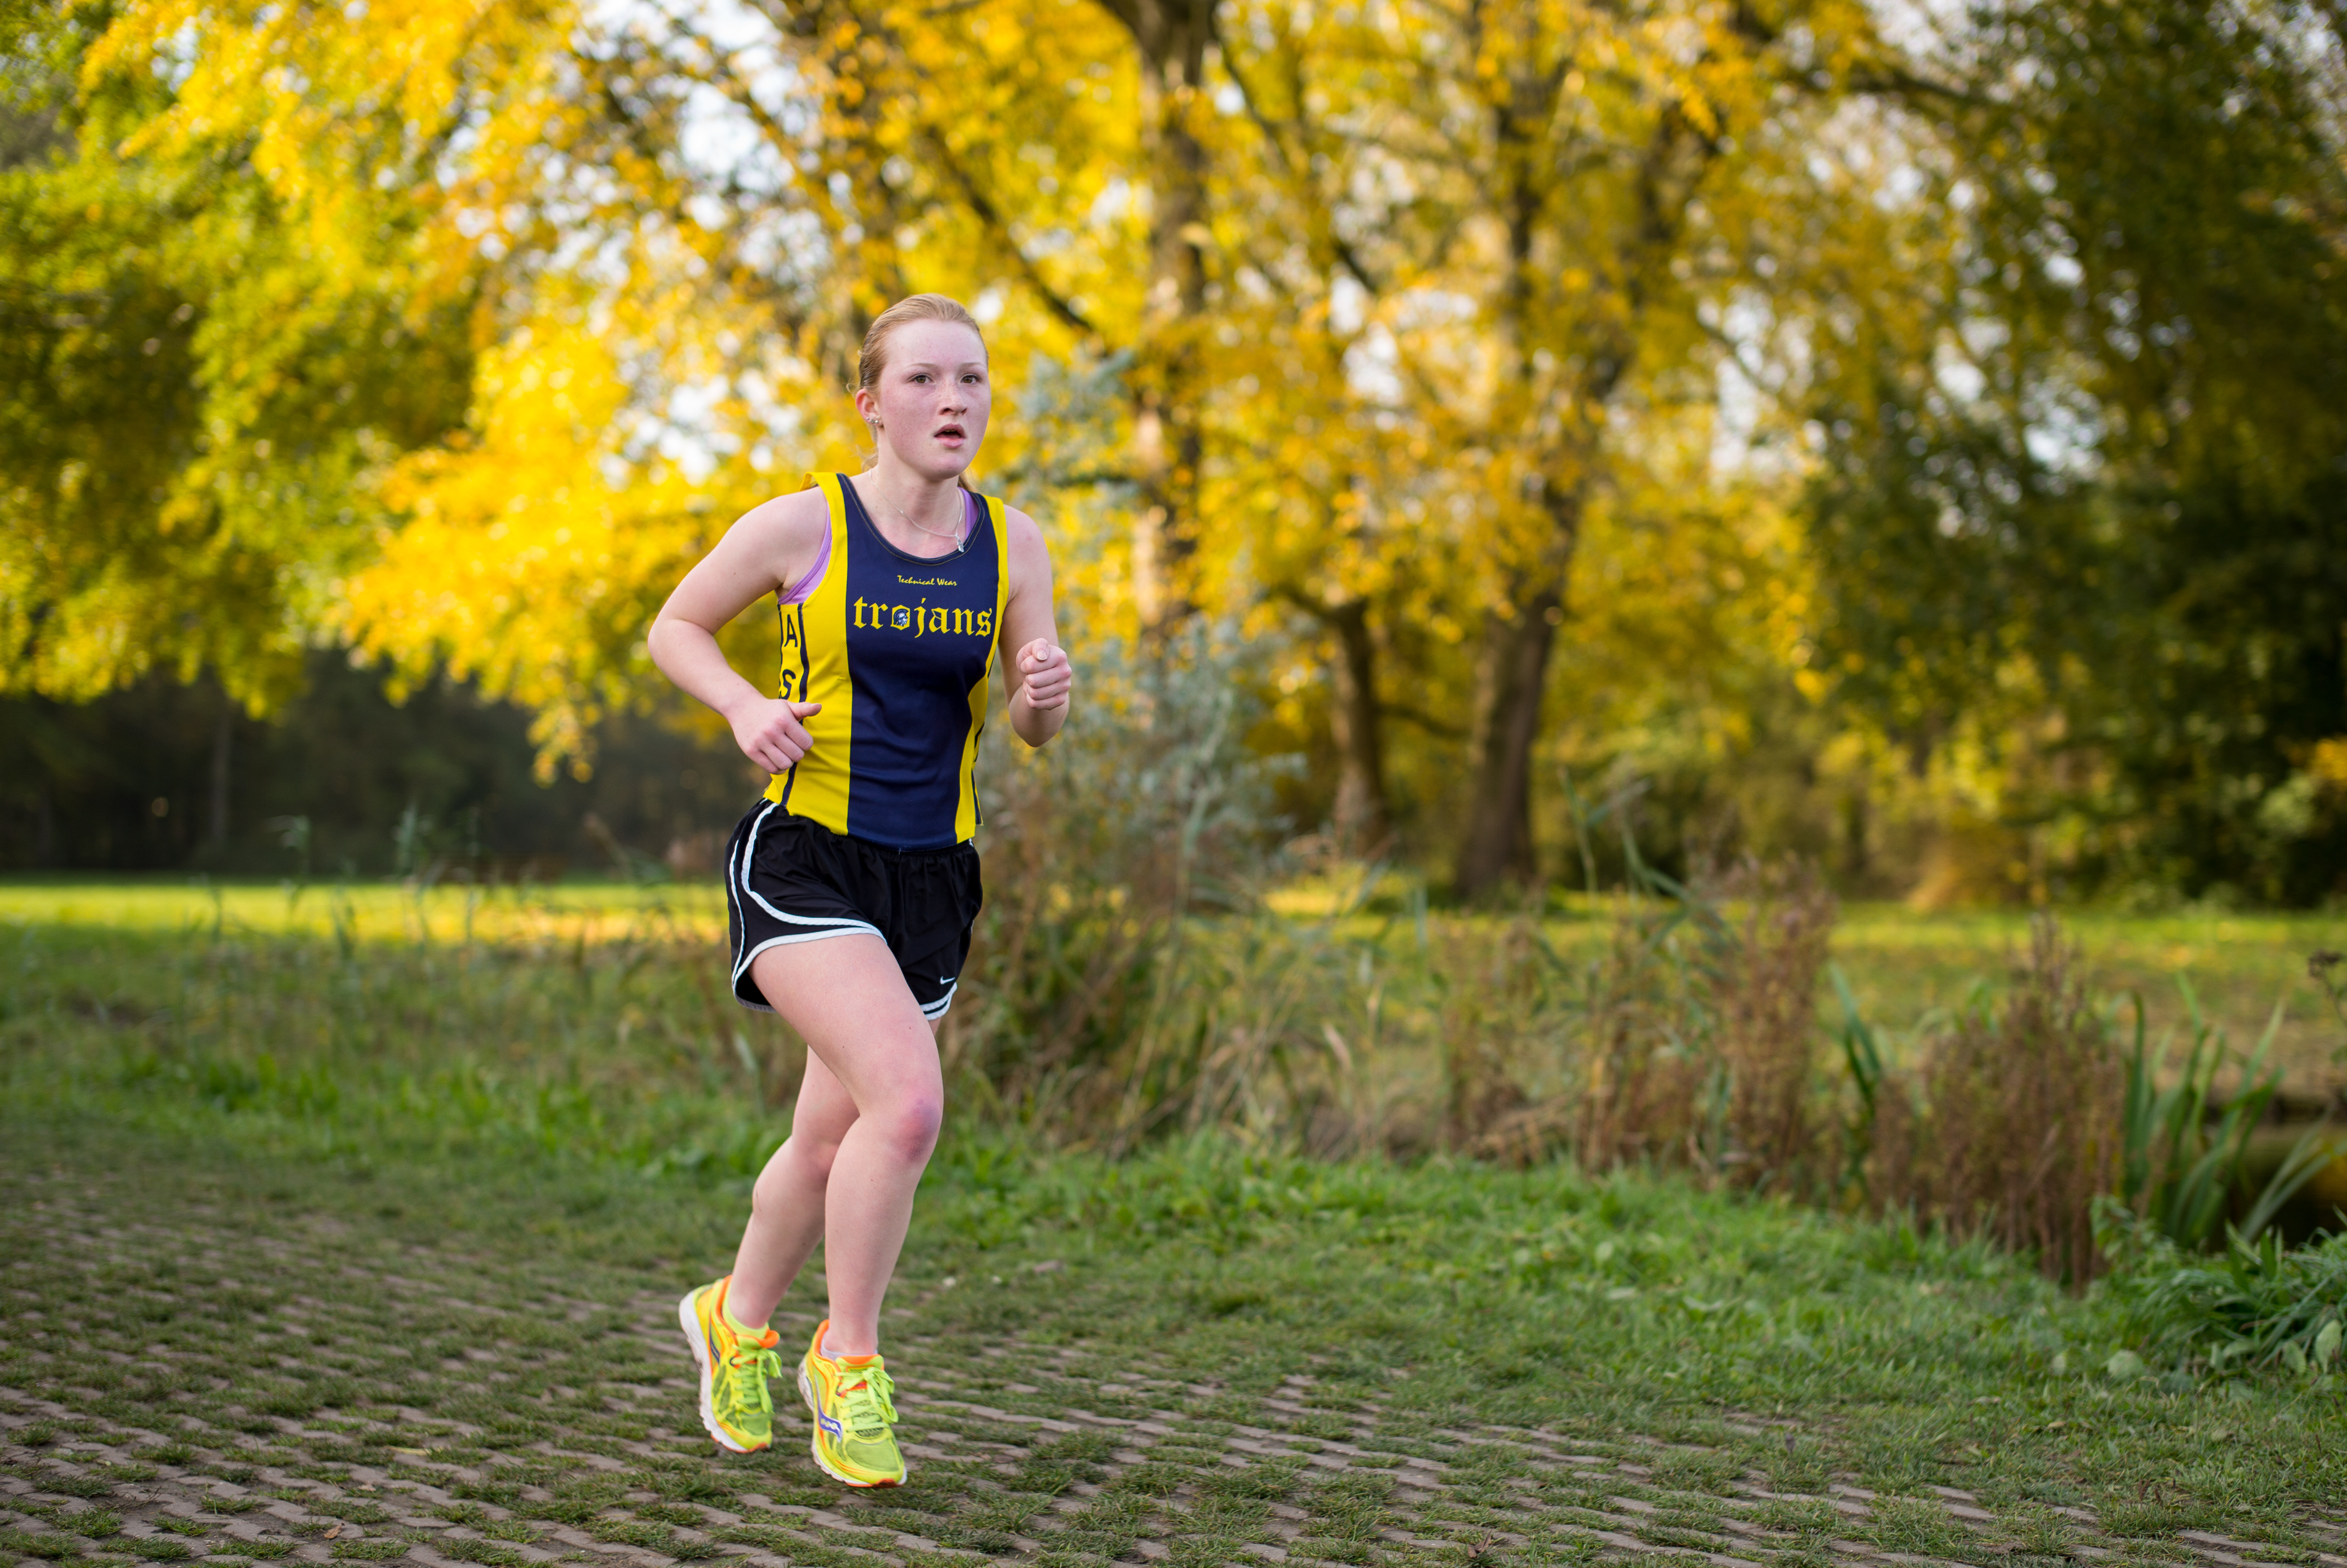
person, running, country, recreation, europe, high, park, jogging, cross, yellow, ash, race, competition, woods, holland, hague, amsterdam, netherlands, international, girls, m, team, sports, dutch, boys, 50, school, runners, endurance, junior, leica, 240, summilux, varsity, athletics, meet, bos, isa, amsterdamse, physical exercise, outdoor recreation, human action, individual sports, ultramarathon, cross country running